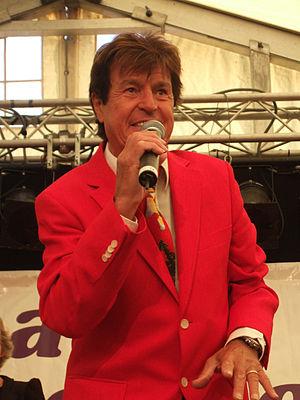
Freddy Breck, né le 21 janvier 1942 à Sonneberg et mort le 17 décembre 2008 à Rottach-Egern, est un chanteur, compositeur, producteur et présentateur allemand.